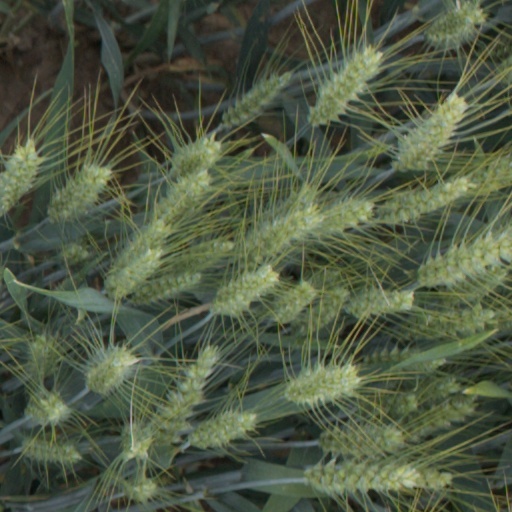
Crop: wheat